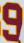
Number: 9